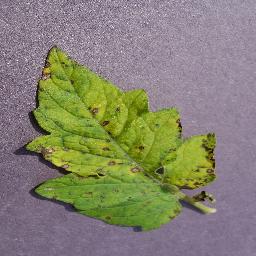
Label: Tomato___Septoria_leaf_spot